Fox squirrel

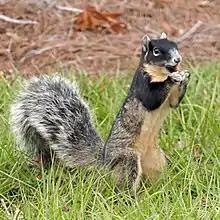
Black morph "(S. n. shermani)" from central Florida

To help with climbing, the squirrels have sharp claws, developed extensors of digits and flexors of forearms, and abdominal musculature. Fox squirrels have excellent vision and well-developed senses of hearing and smell. They use scent-marking to communicate with other fox squirrels. "Fox squirrels also have several sets of vibrissae, hairs or whiskers that are used as touch receptors to sense the environment. These are found above and below their eyes, on their chin and nose, and on each forearm." The dental formula of "S. niger" is .